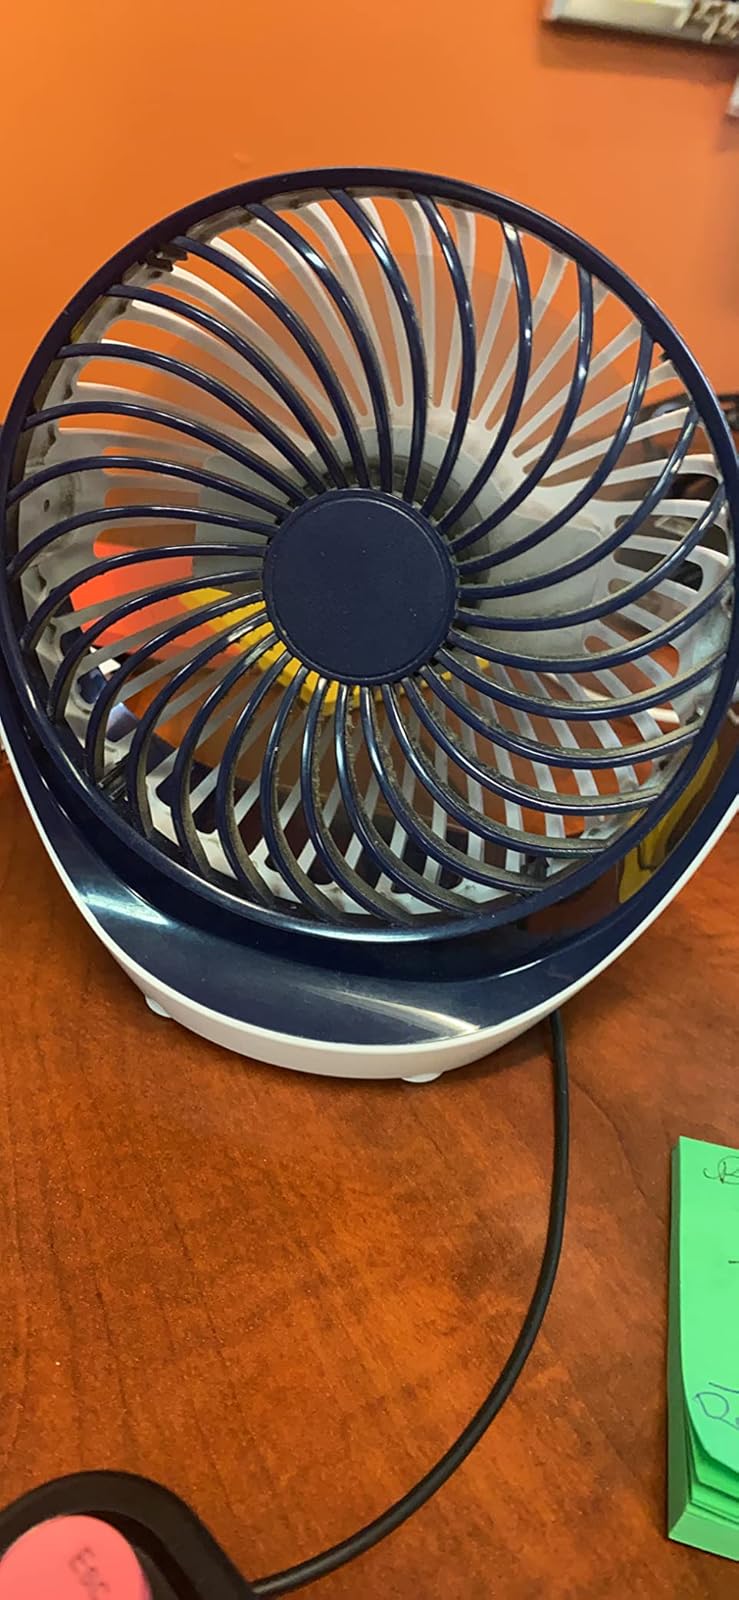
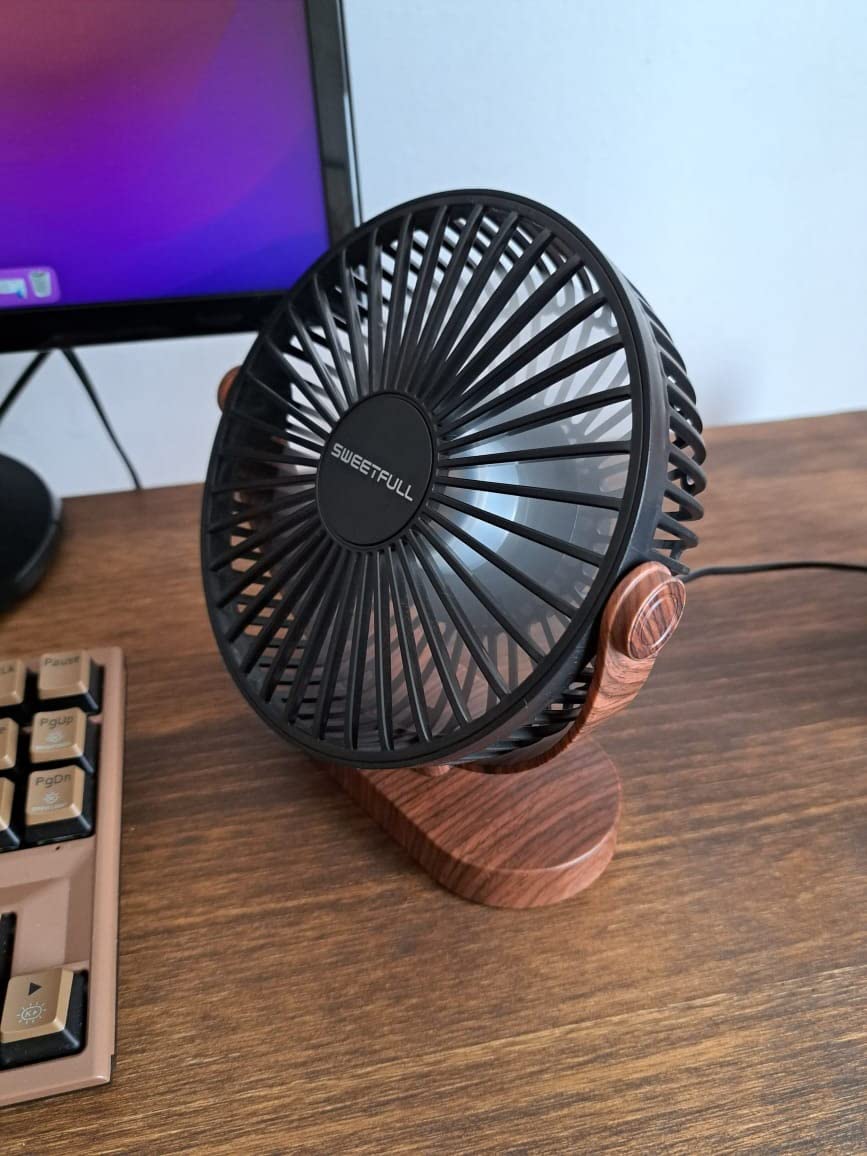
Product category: fan
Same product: no